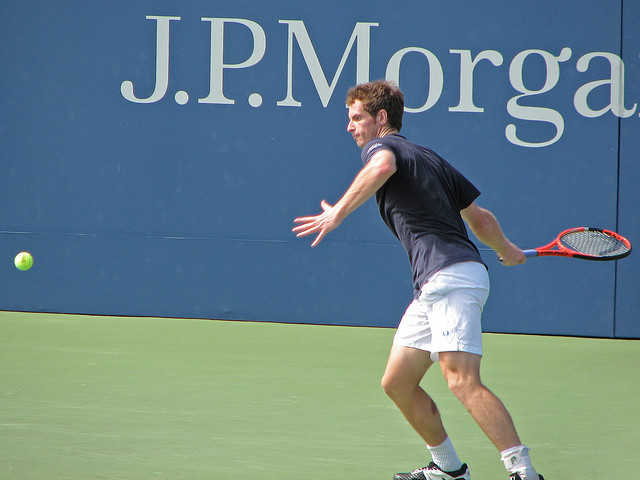
vận động viên tennis nam giương vợt đánh trả bóng